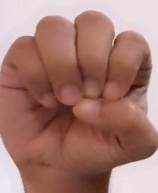
ASL sign: E